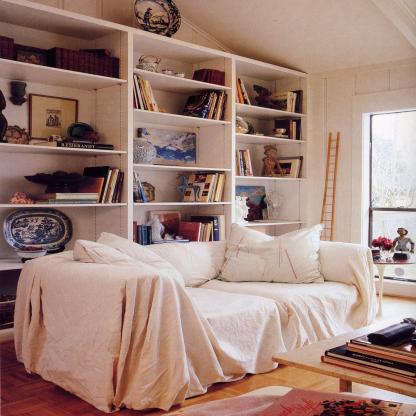
Scene: Indoor